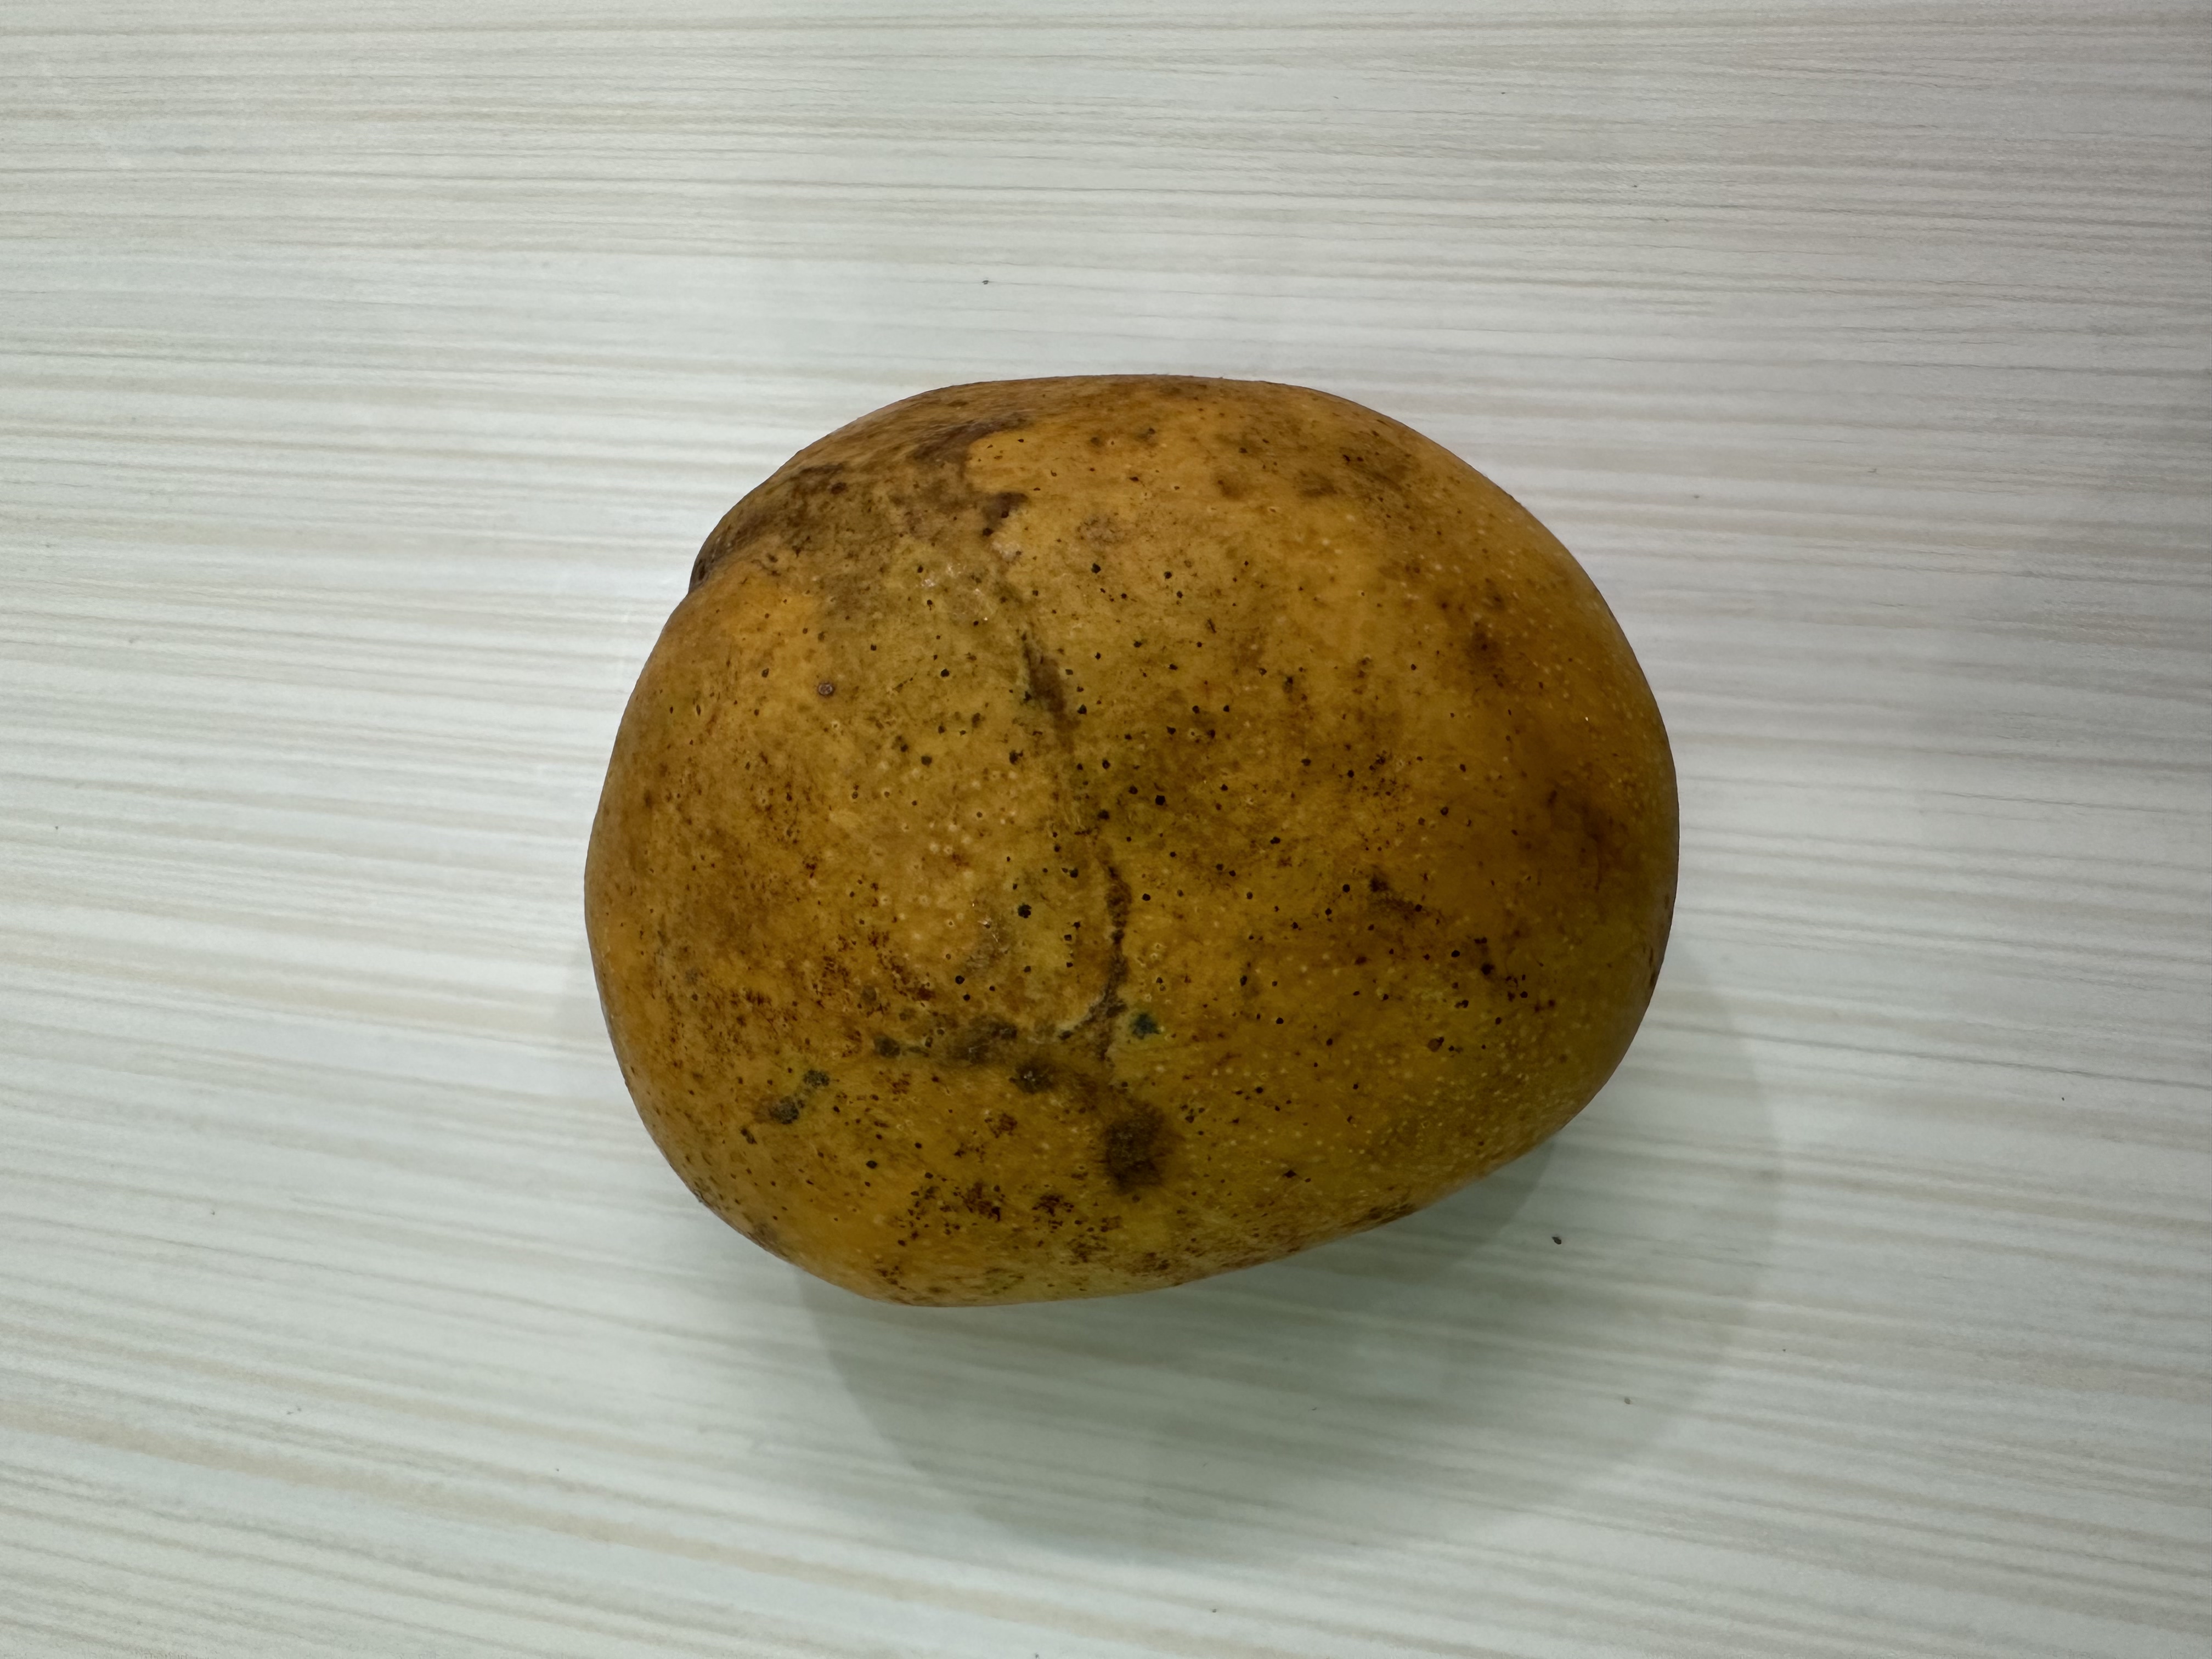
Mango variety: Bari-4